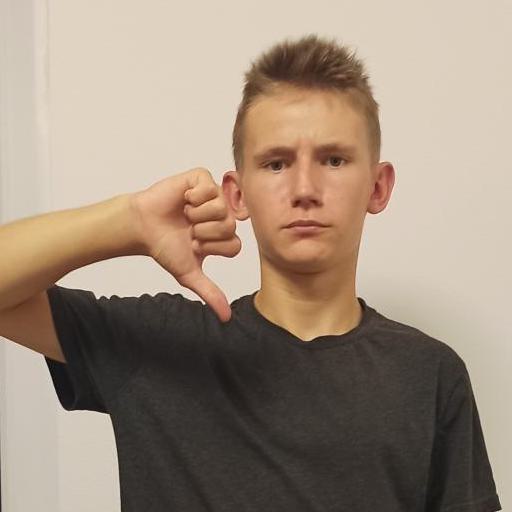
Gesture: dislike